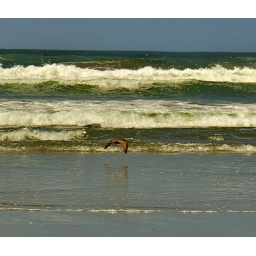
A Bird flying along the beach near Moss Landing.